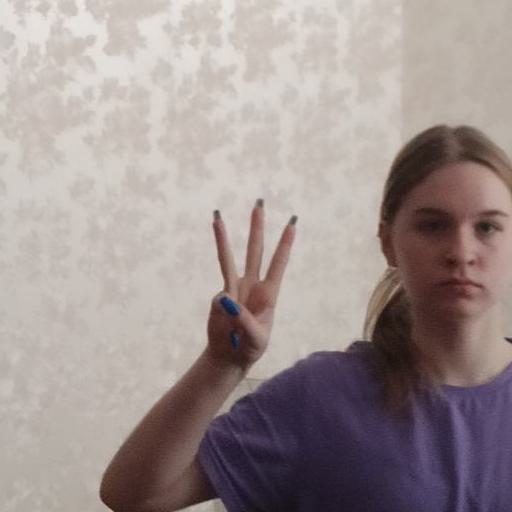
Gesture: three